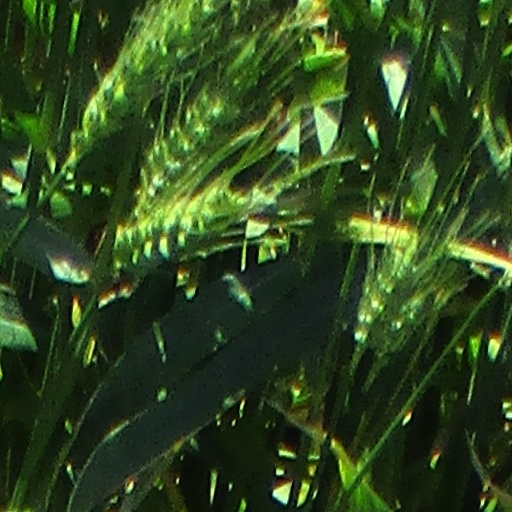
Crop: wheat